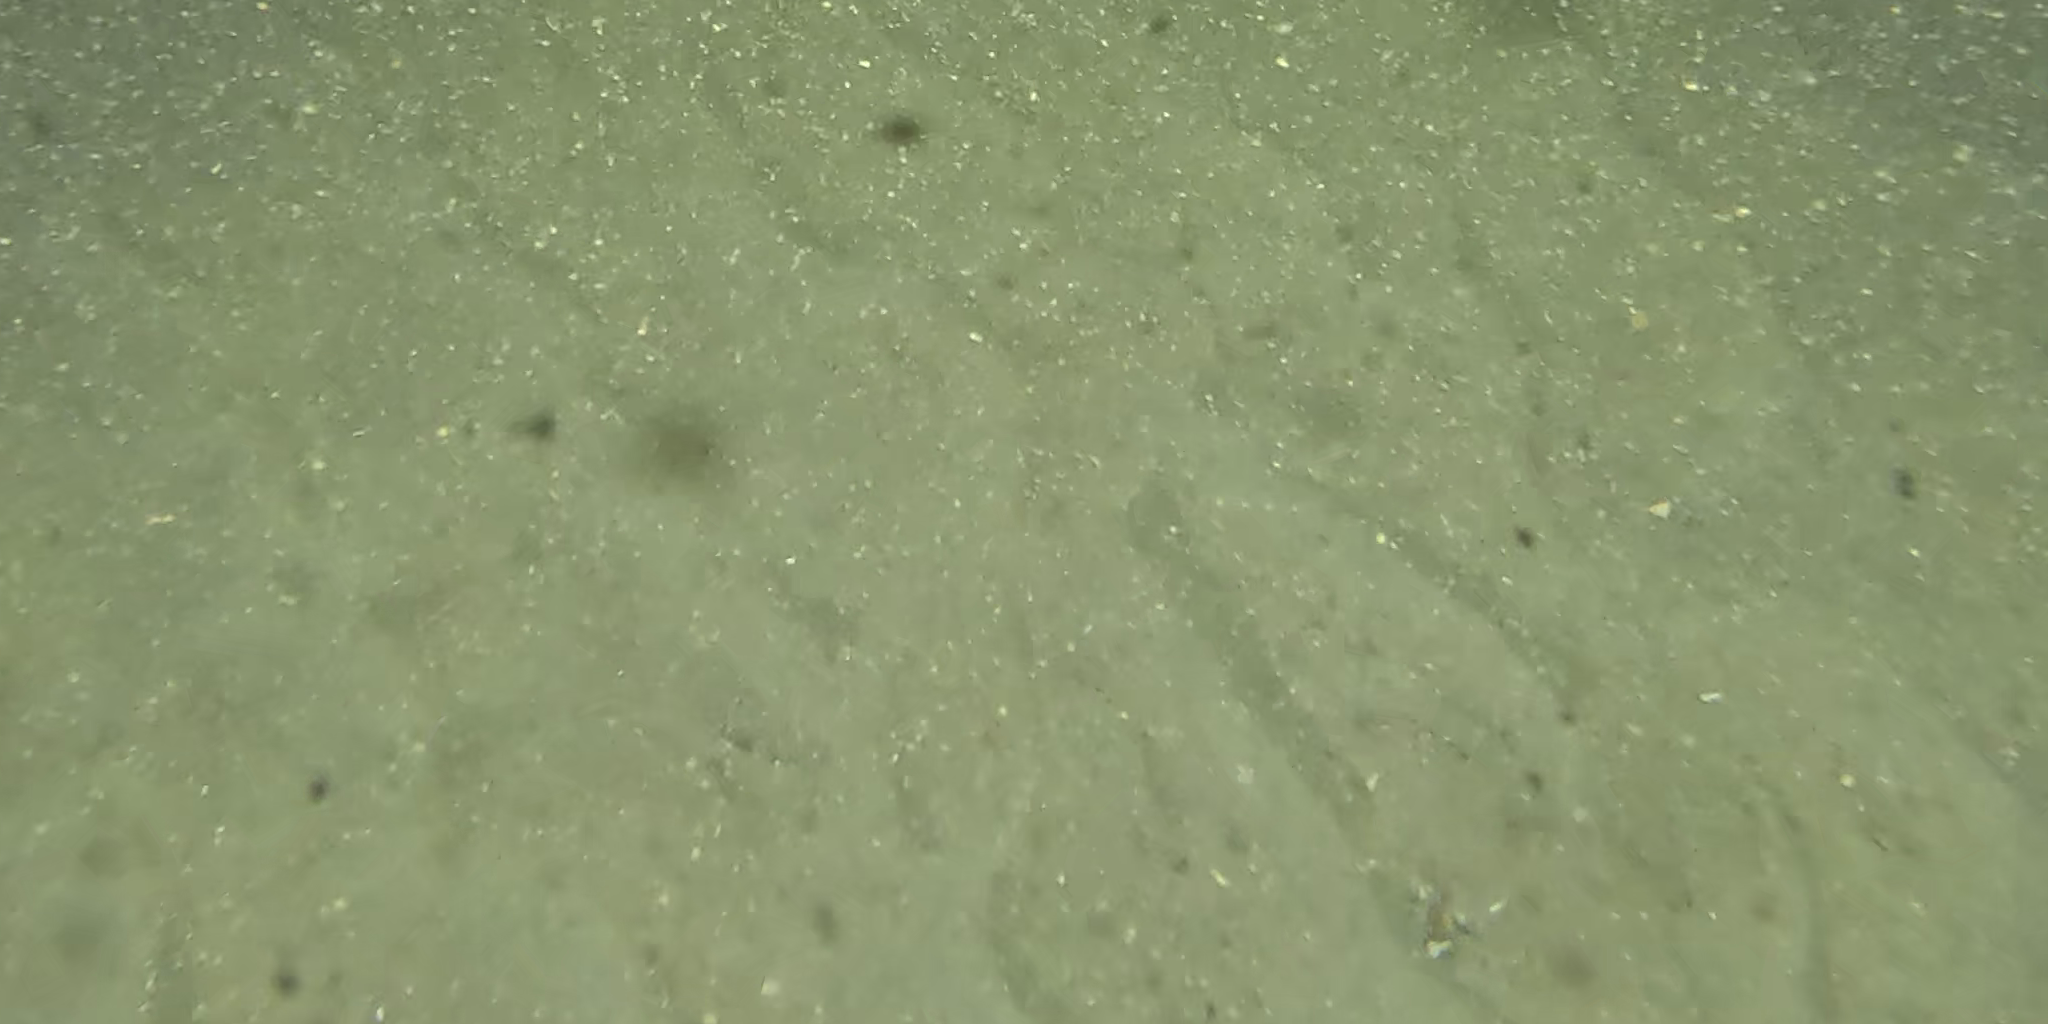
Seabed habitat: sand